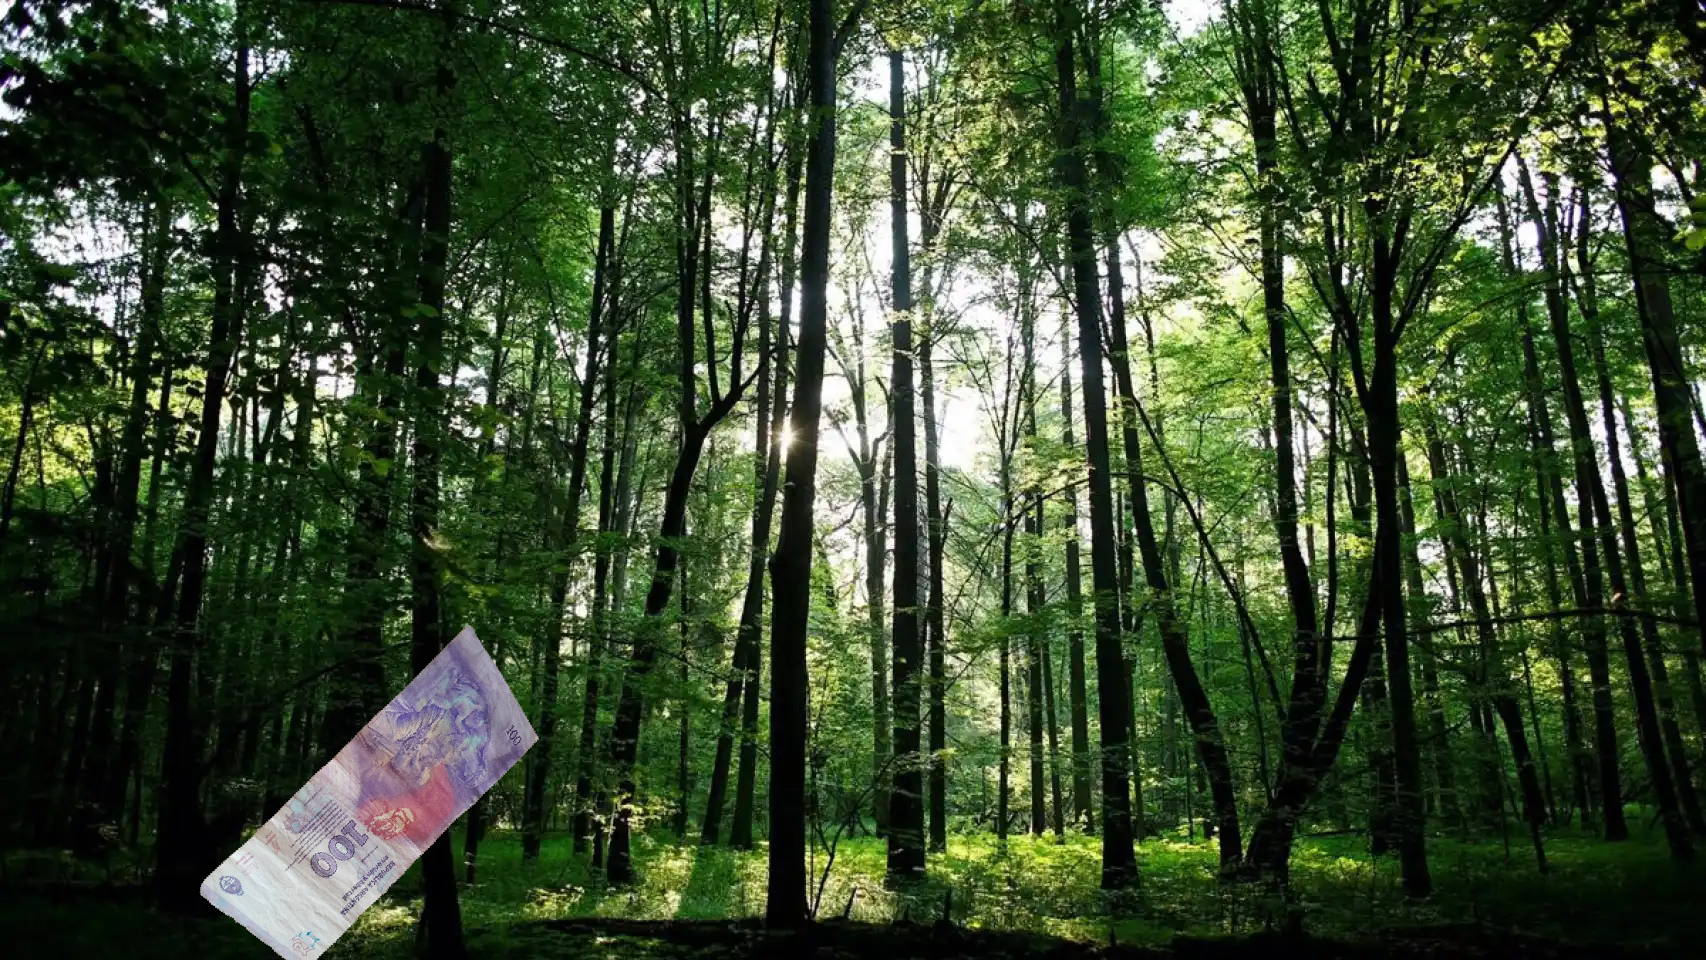
Denominación: 100